Bushmeat

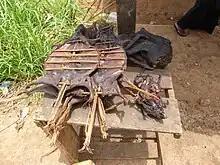
Bushmeat seen on the roadside in Ghana: includes cane rat, giant pouched rat, and red-flanked duiker.

Bushmeat refers to meat from wildlife hunted for human consumption, especially in parts of Africa, Asia, and South America. Bushmeat is commonly harvested through unregulated or subsistence hunting practices. Bushmeat often consists of prevalent small mammals in an area, such as primates, bats, and rodents, but can also refer to small birds and reptiles.